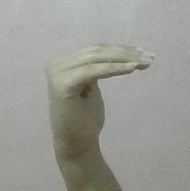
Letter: haa